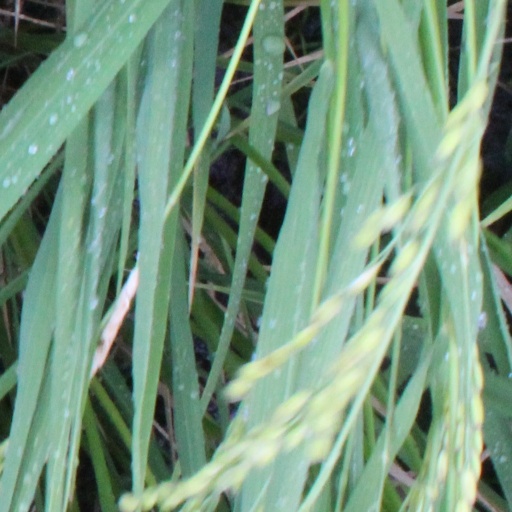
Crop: rice